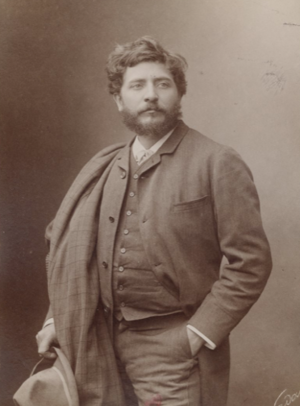
Jean-Joseph Carriès sculpteur
Jean-Joseph-Marie Carriès est un sculpteur et céramiste français né à Lyon le 15 février 1855 et mort à Paris le 1ᵉʳ juillet 1894.